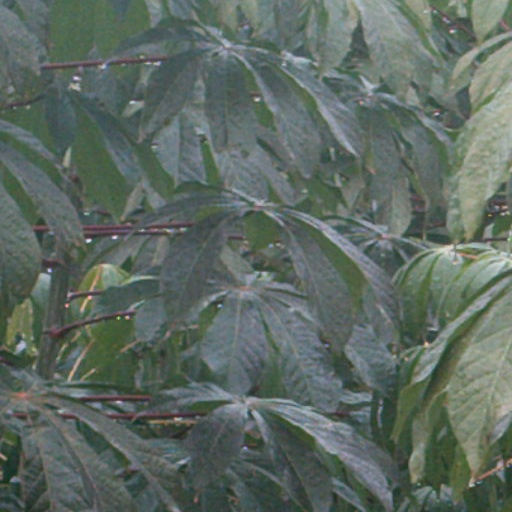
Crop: cassava